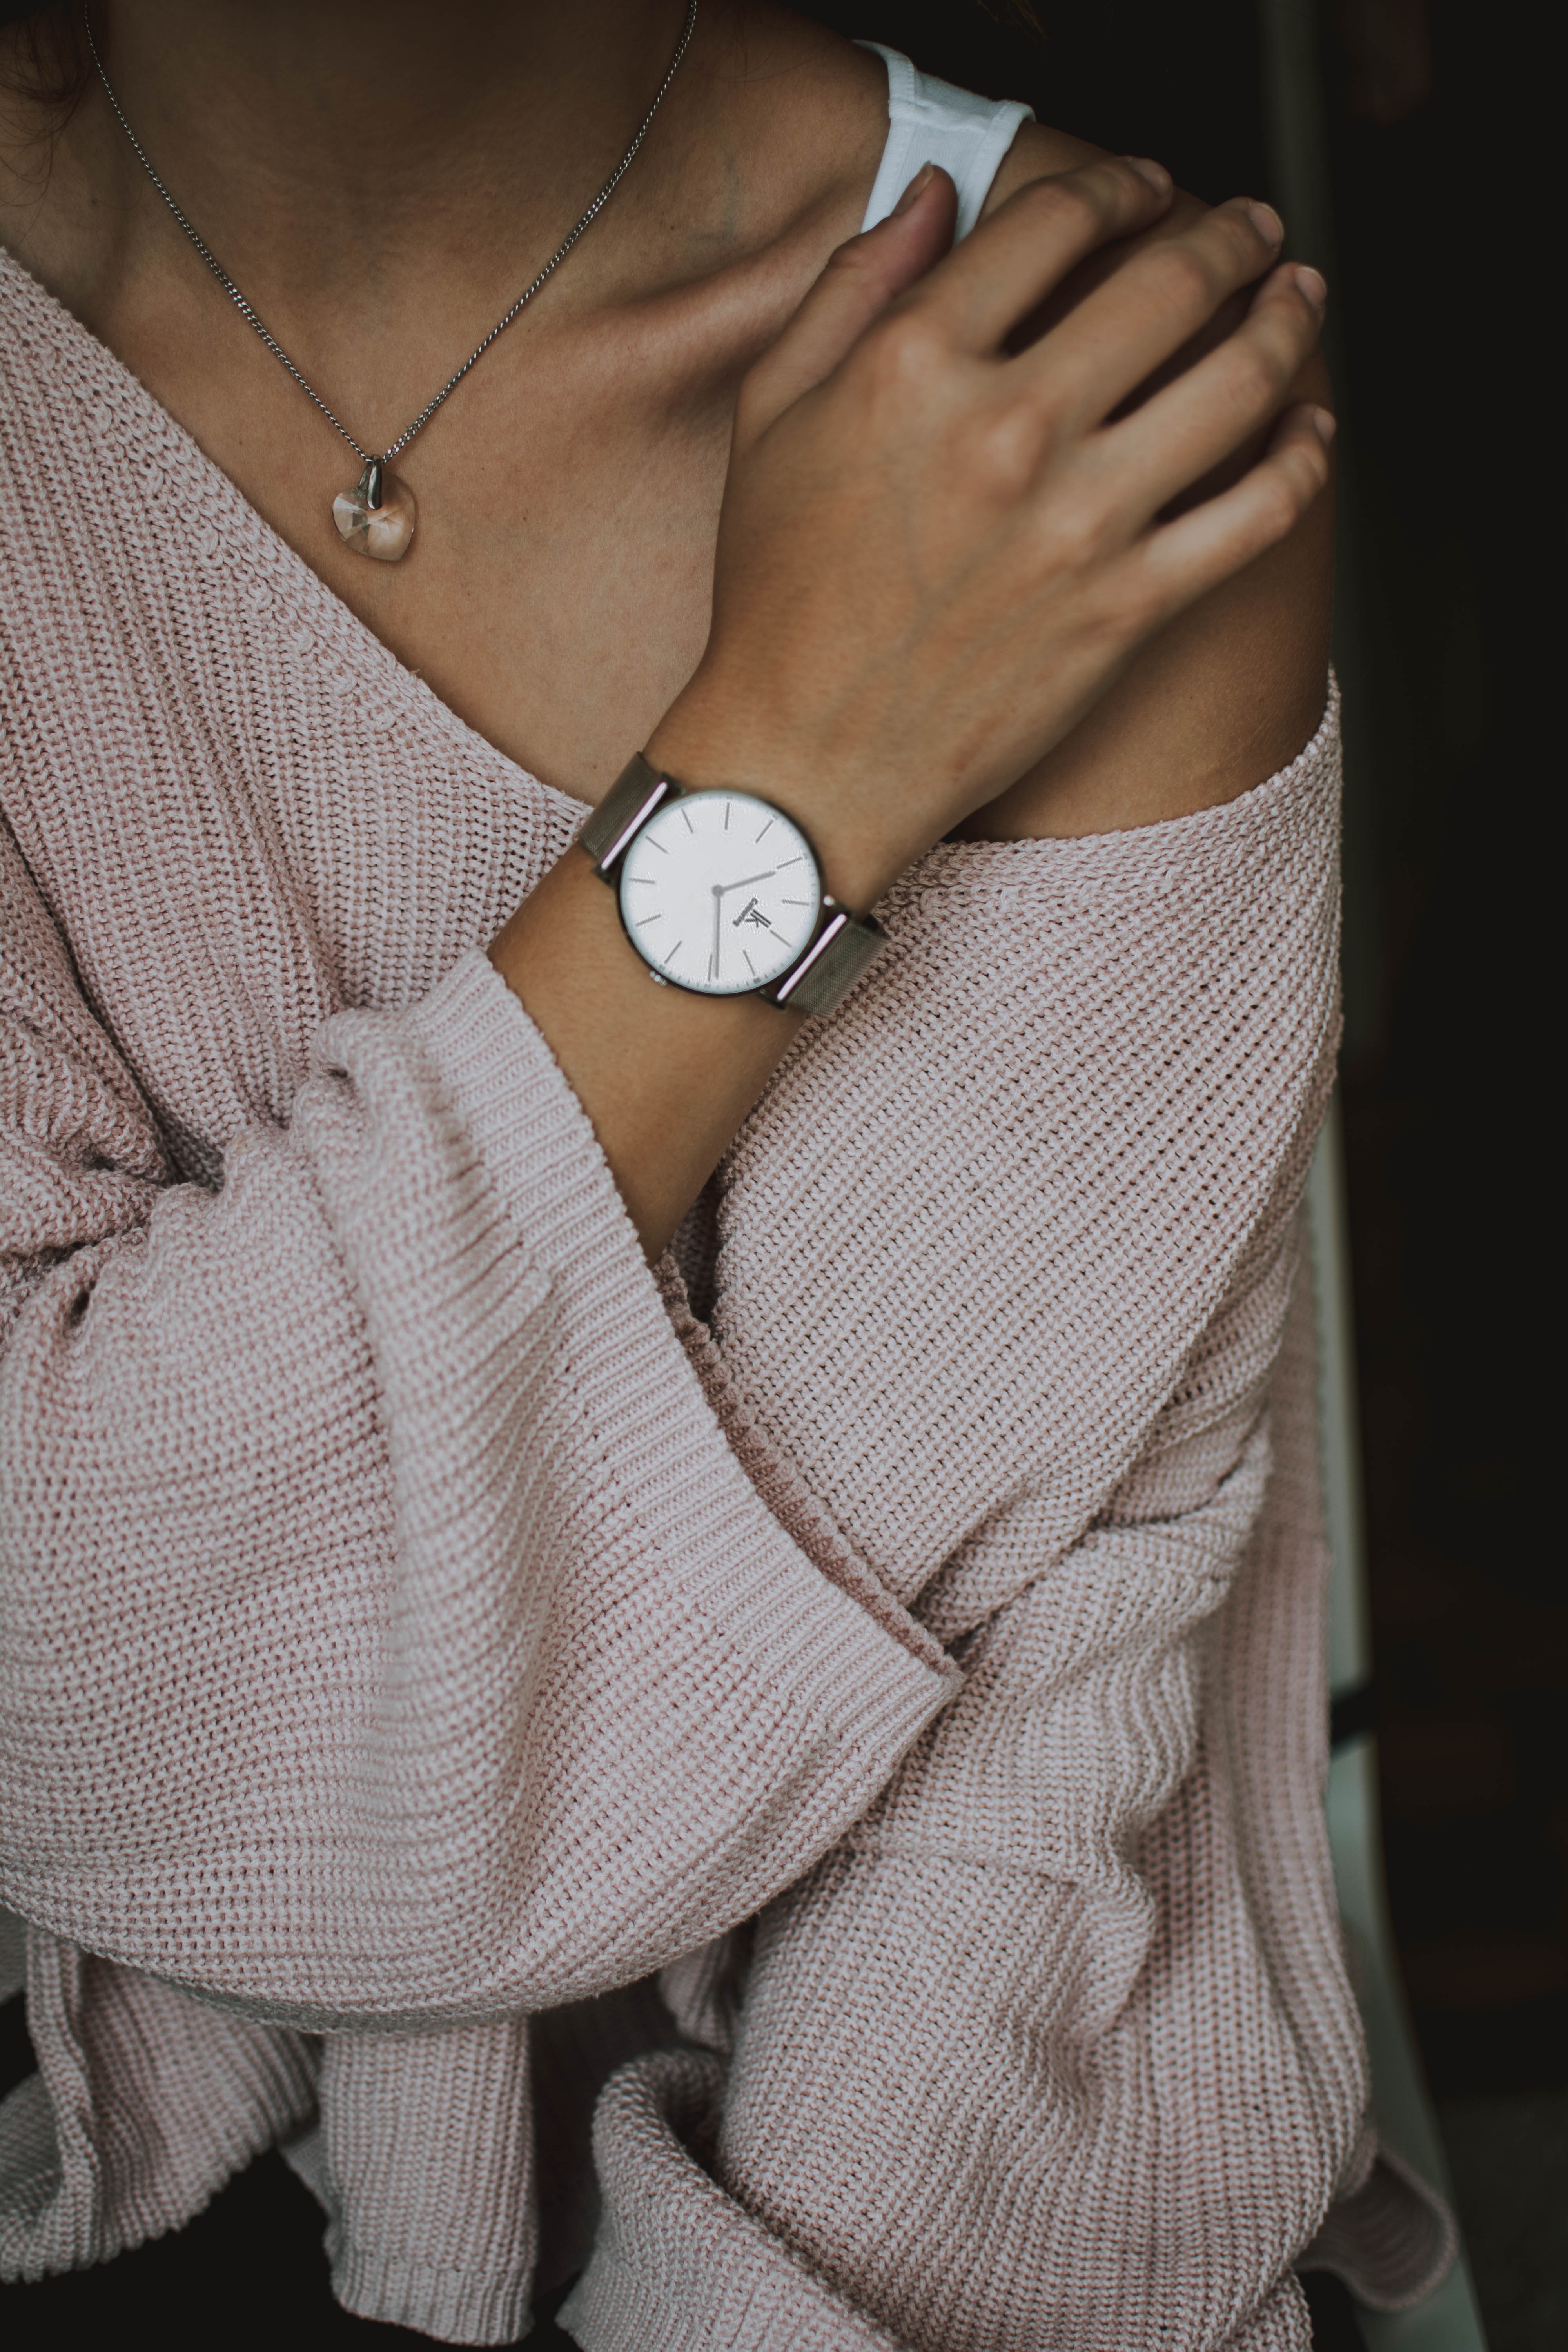
beige, shoulder, arm, fashion, outerwear, hand, neck, fashion accessory, jewellery, necklace, button, wool, sweater